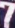
Number: 7